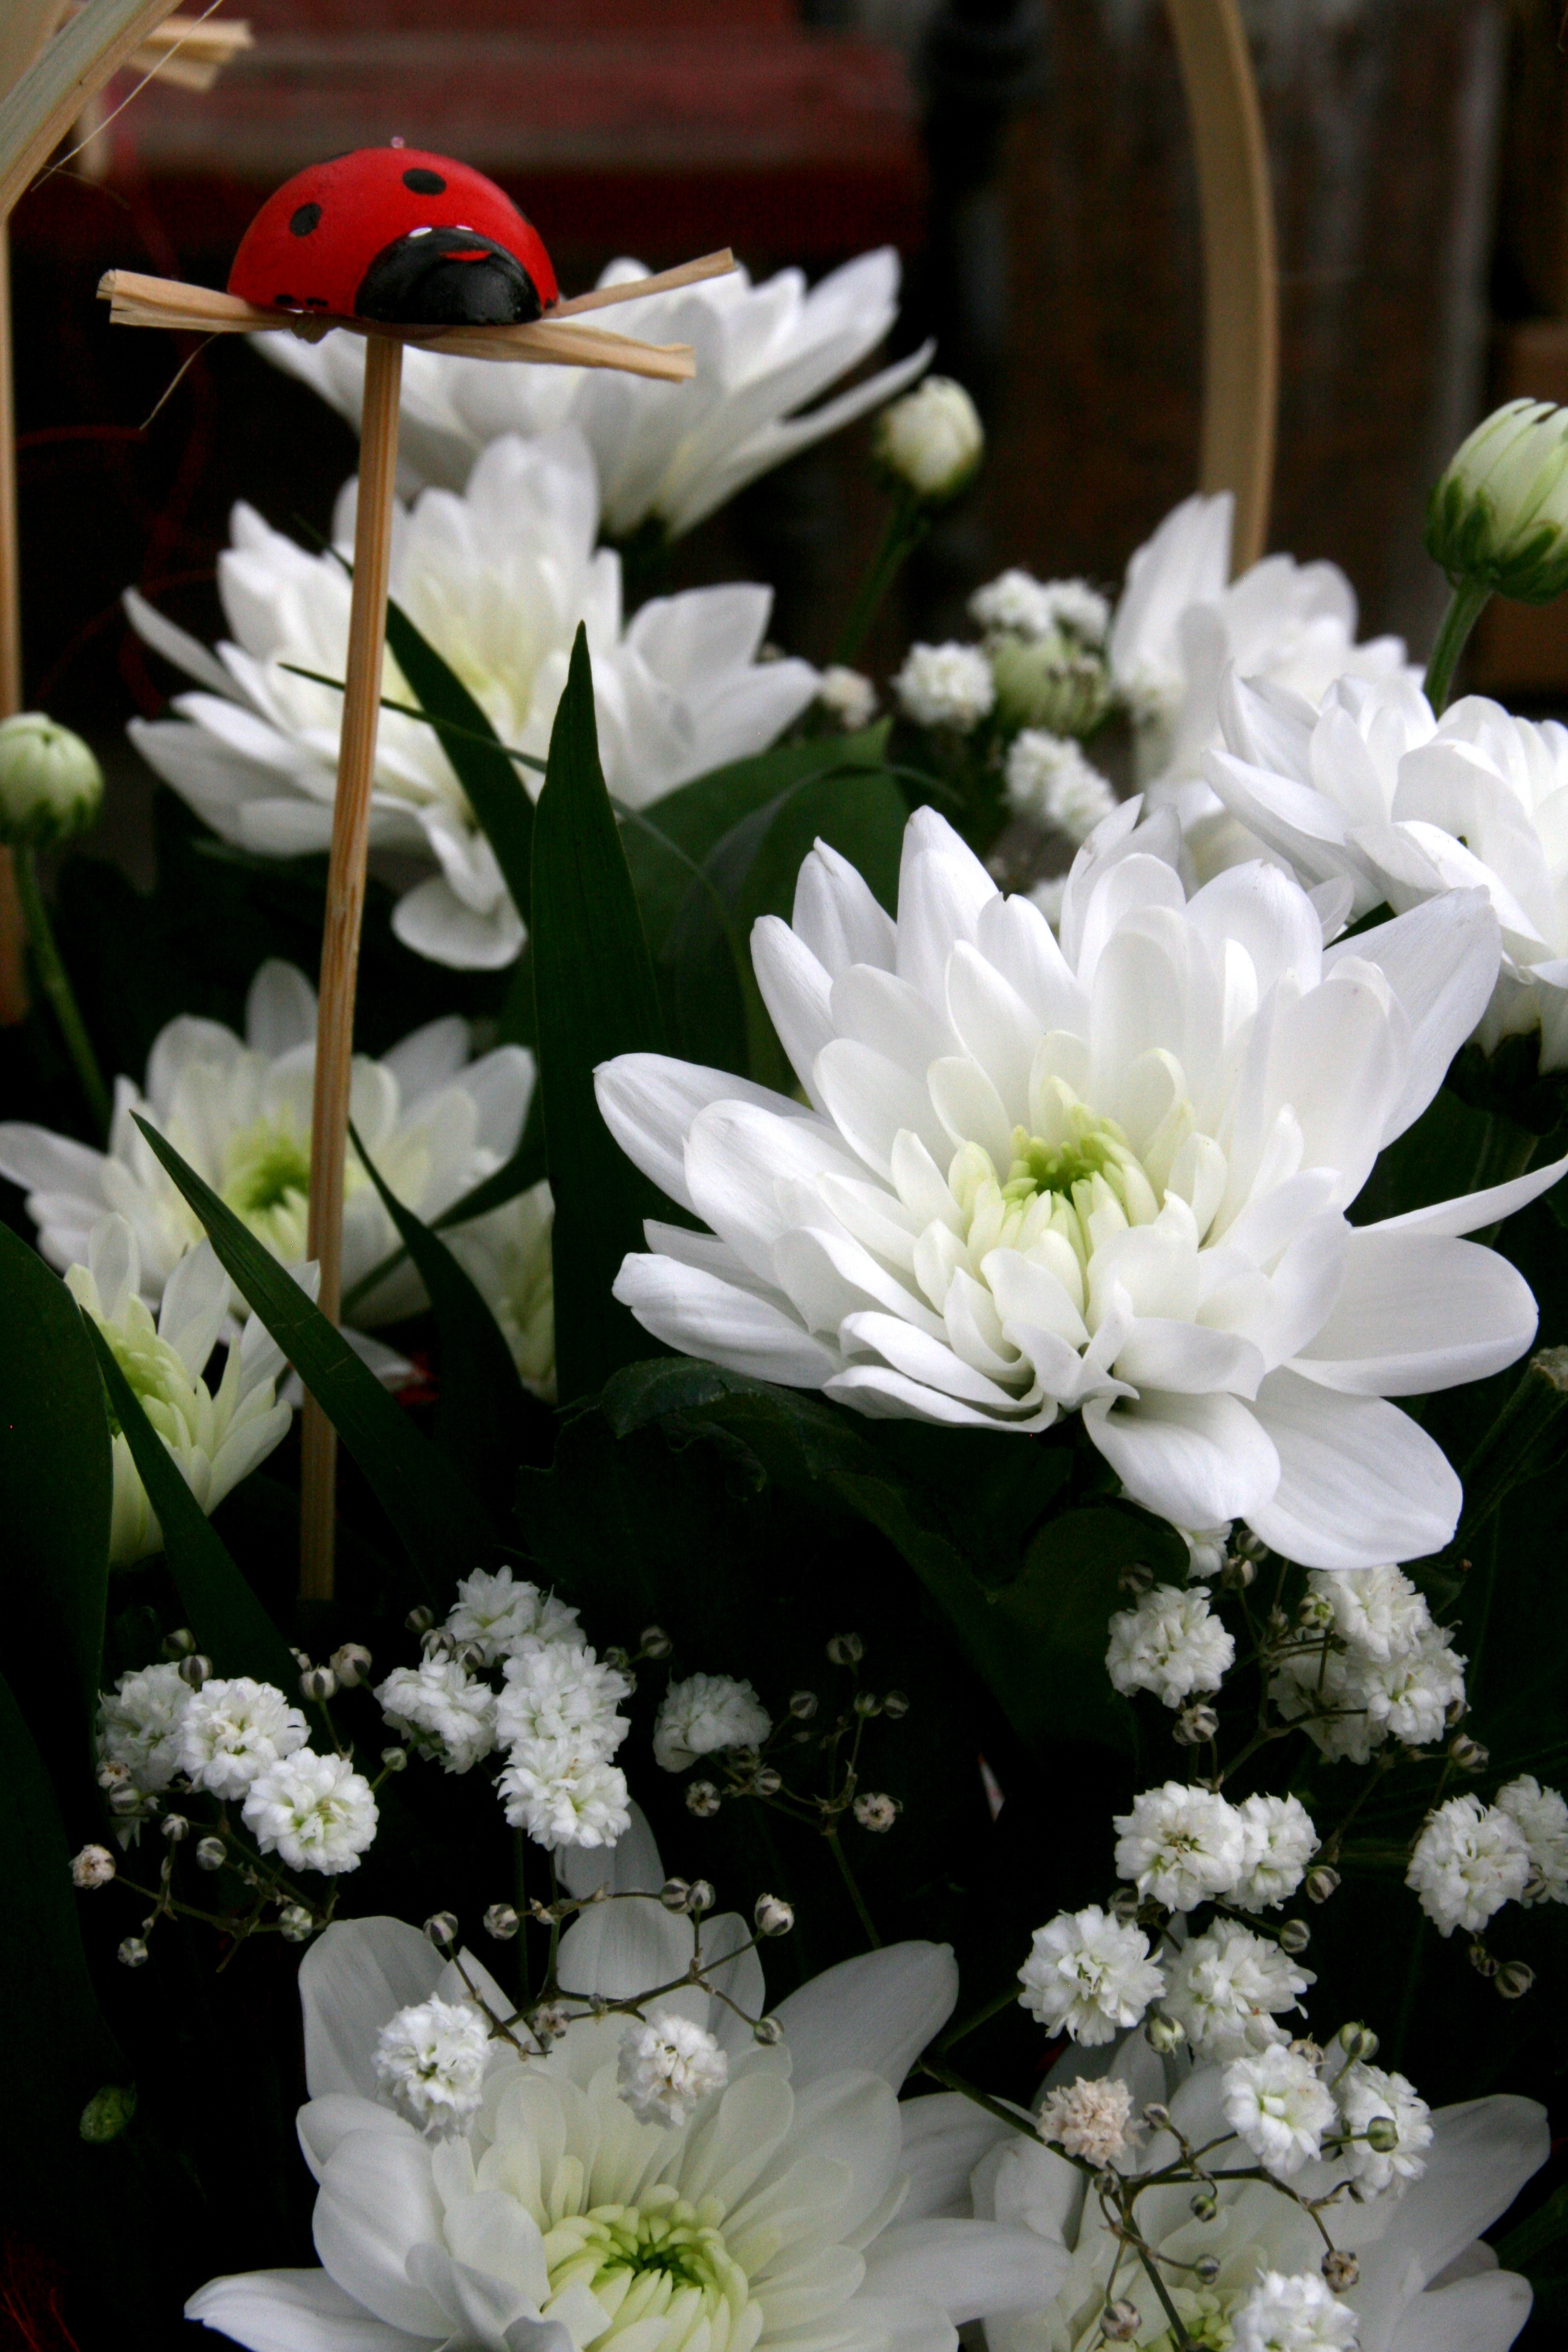
blossom, plant, white, flower, petal, spring, botany, flora, baja, floristry, flowering plant, flower bouquet, cut flowers, floral design, land plant, flower arranging